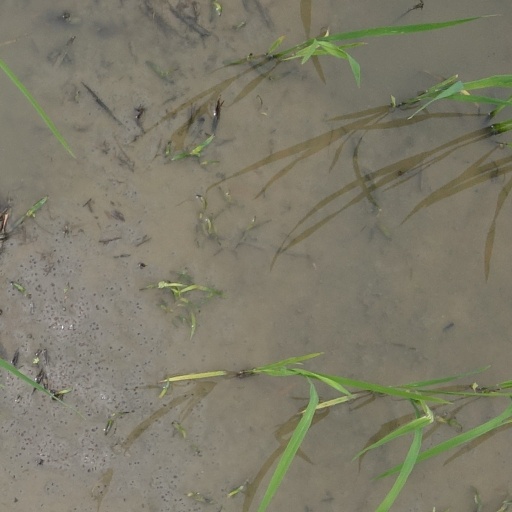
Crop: rice